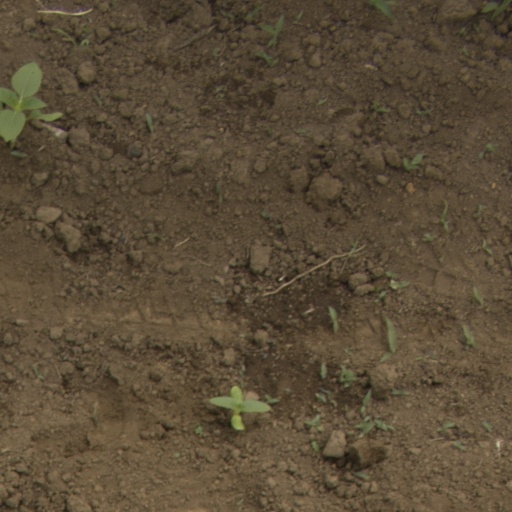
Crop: Jerusalem artichoke